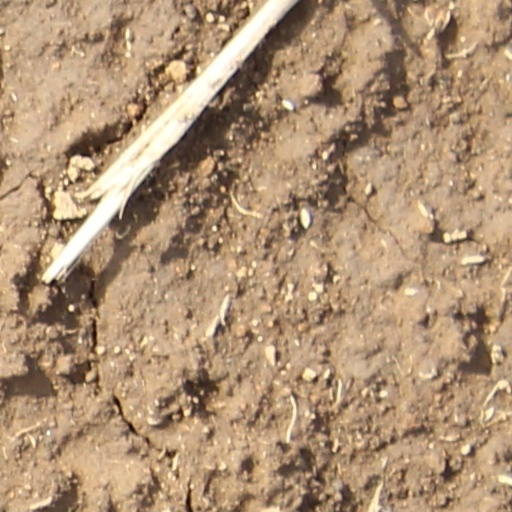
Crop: wheat